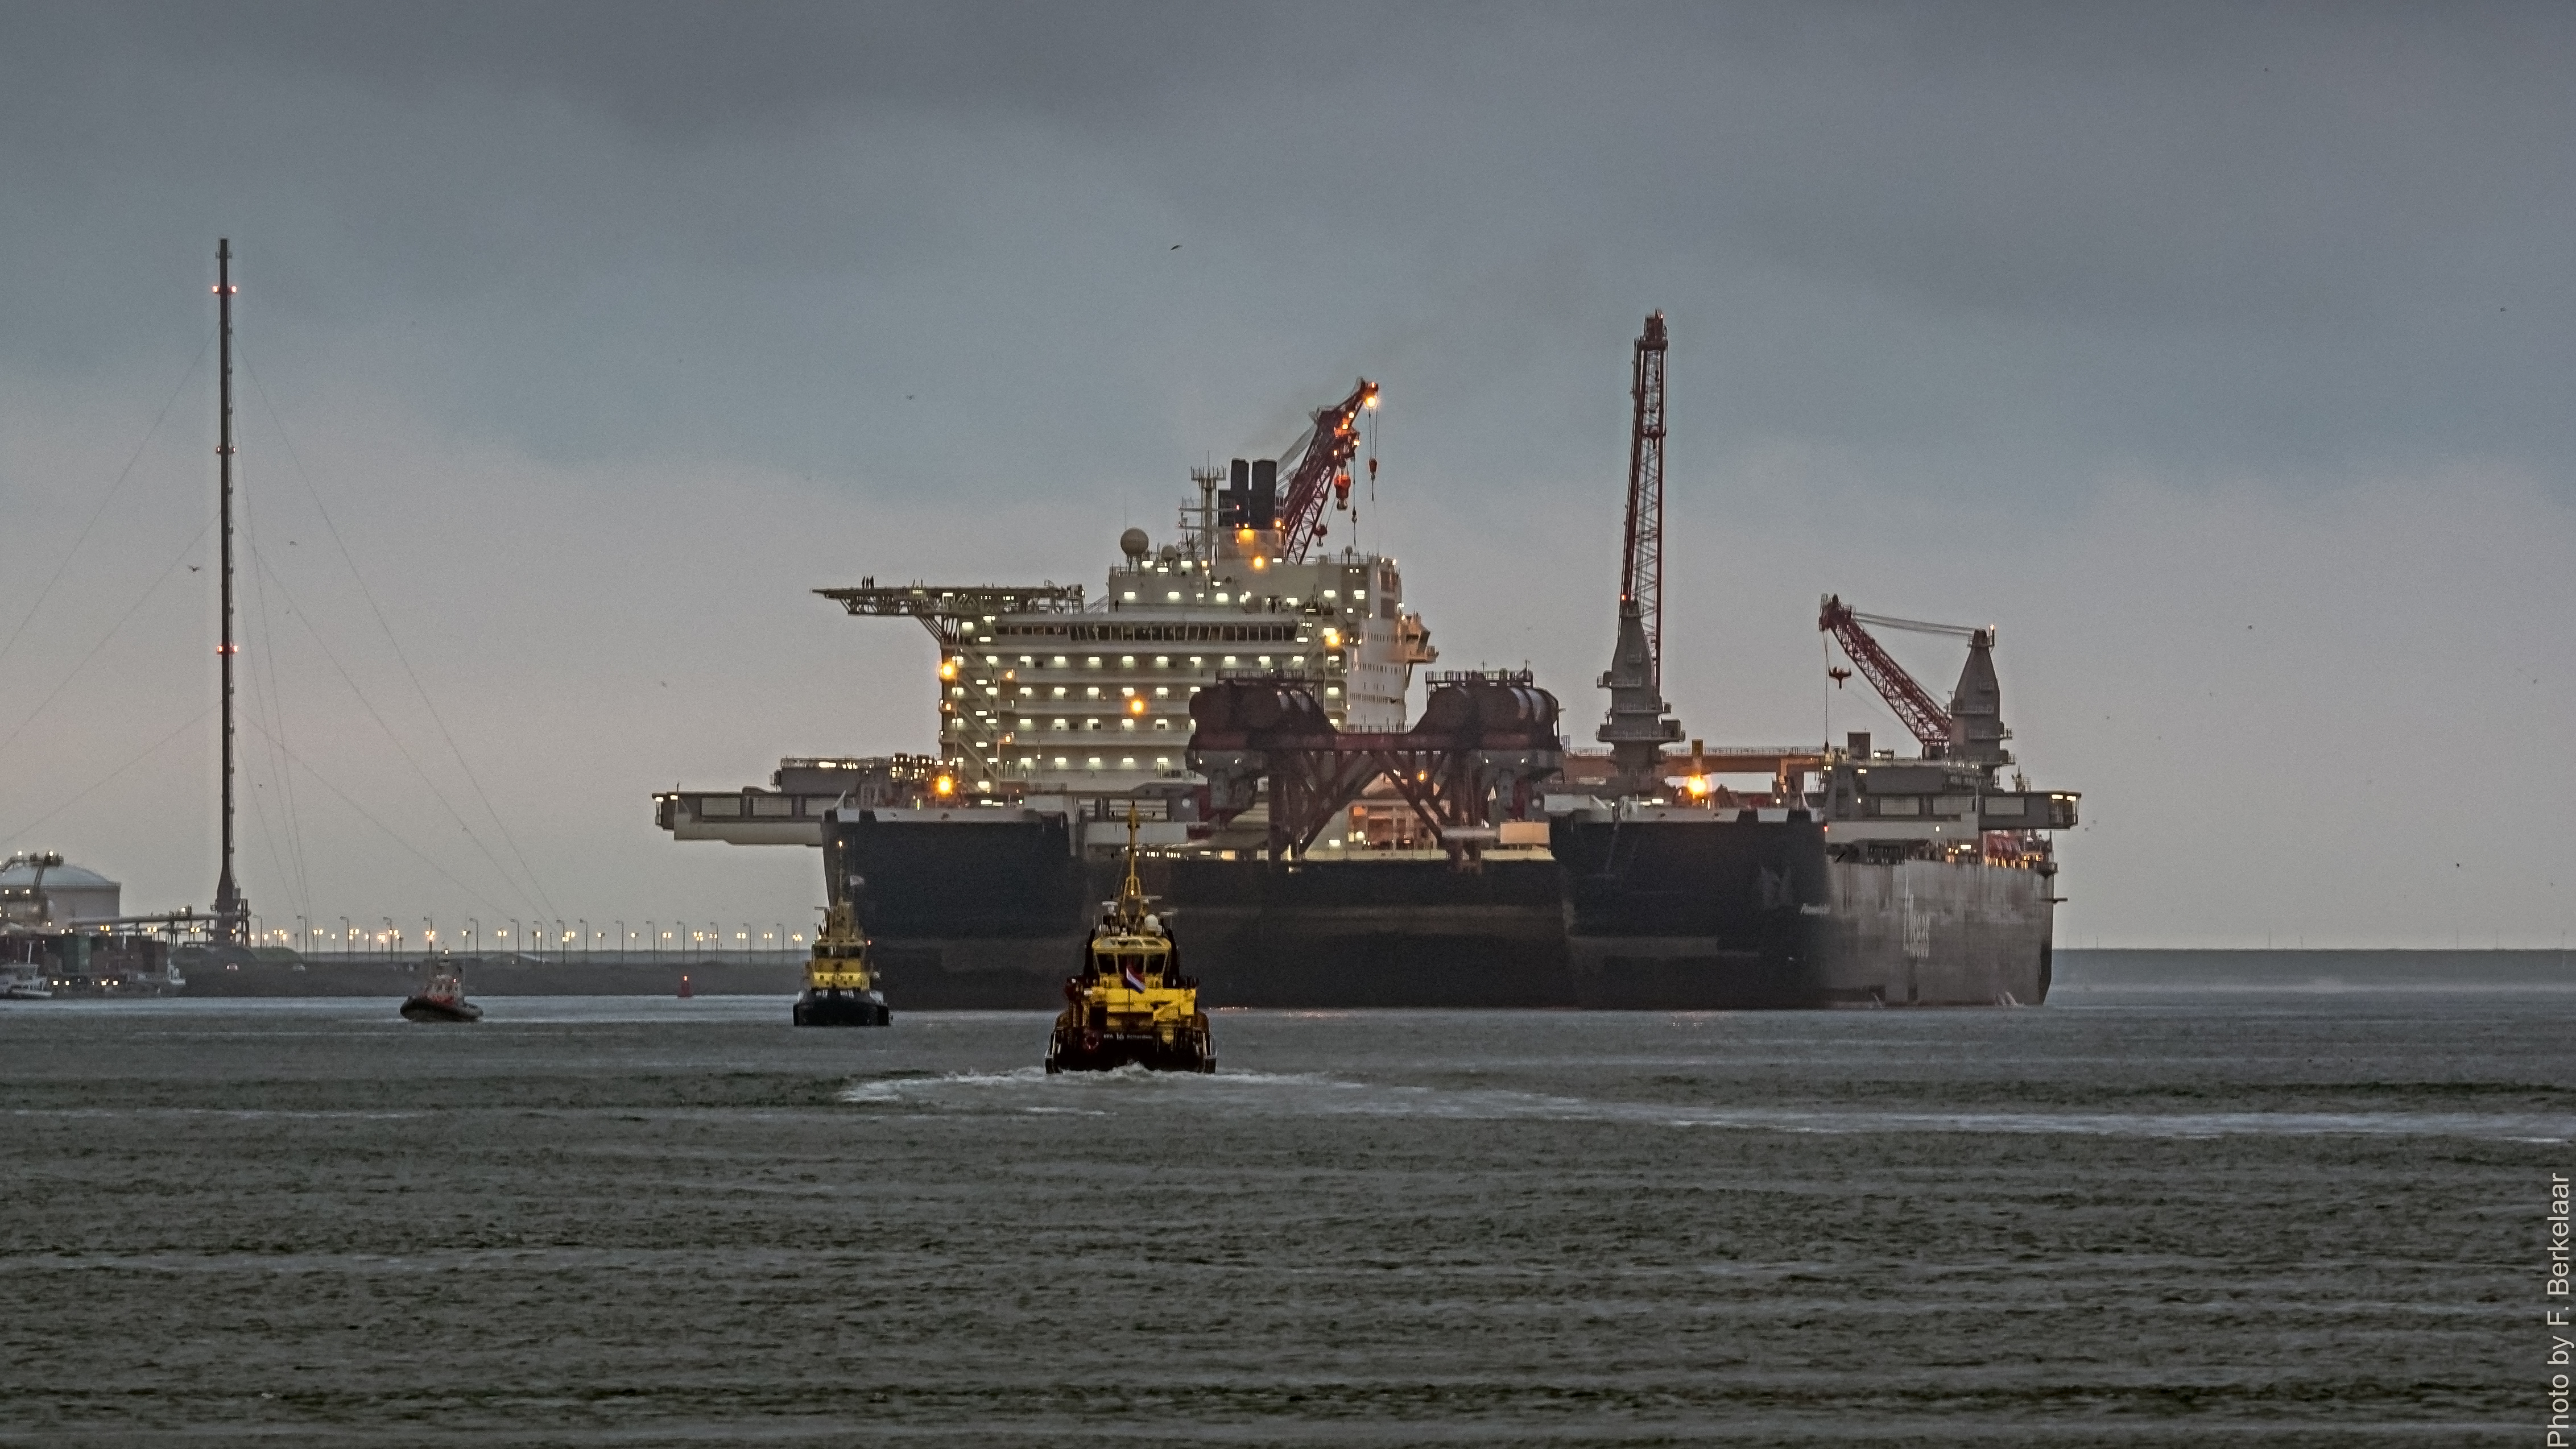
sea, coast, ocean, ship, panorama, transport, vehicle, harbor, port, nederland, rotterdam, zuidholland, infrastructure, ships, channel, twop, navy, regen, vessels, tugboat, watercraft, rainyday, schiffe, schepen, schip, nl, offshore, olympusm40150mmf28, maasvlakterotterdam, maasvlakte2, portofrotterdam, navires, vaartuig, heerema, allseas, pioneeringspirit, craneship, kraanschip, biggestshipoftheworld, europoortrotterdam, markweg, yangtzekanaal, freight transport, bulk carrier, offshore drilling